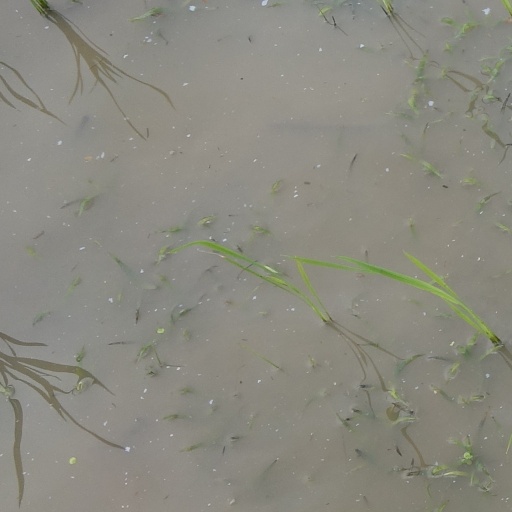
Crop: rice